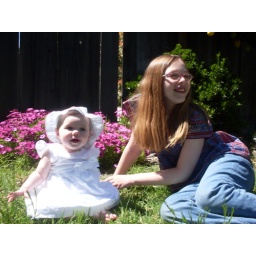
Munchkin posing in her new blouse, Chickadee in her new Easter dress and hat